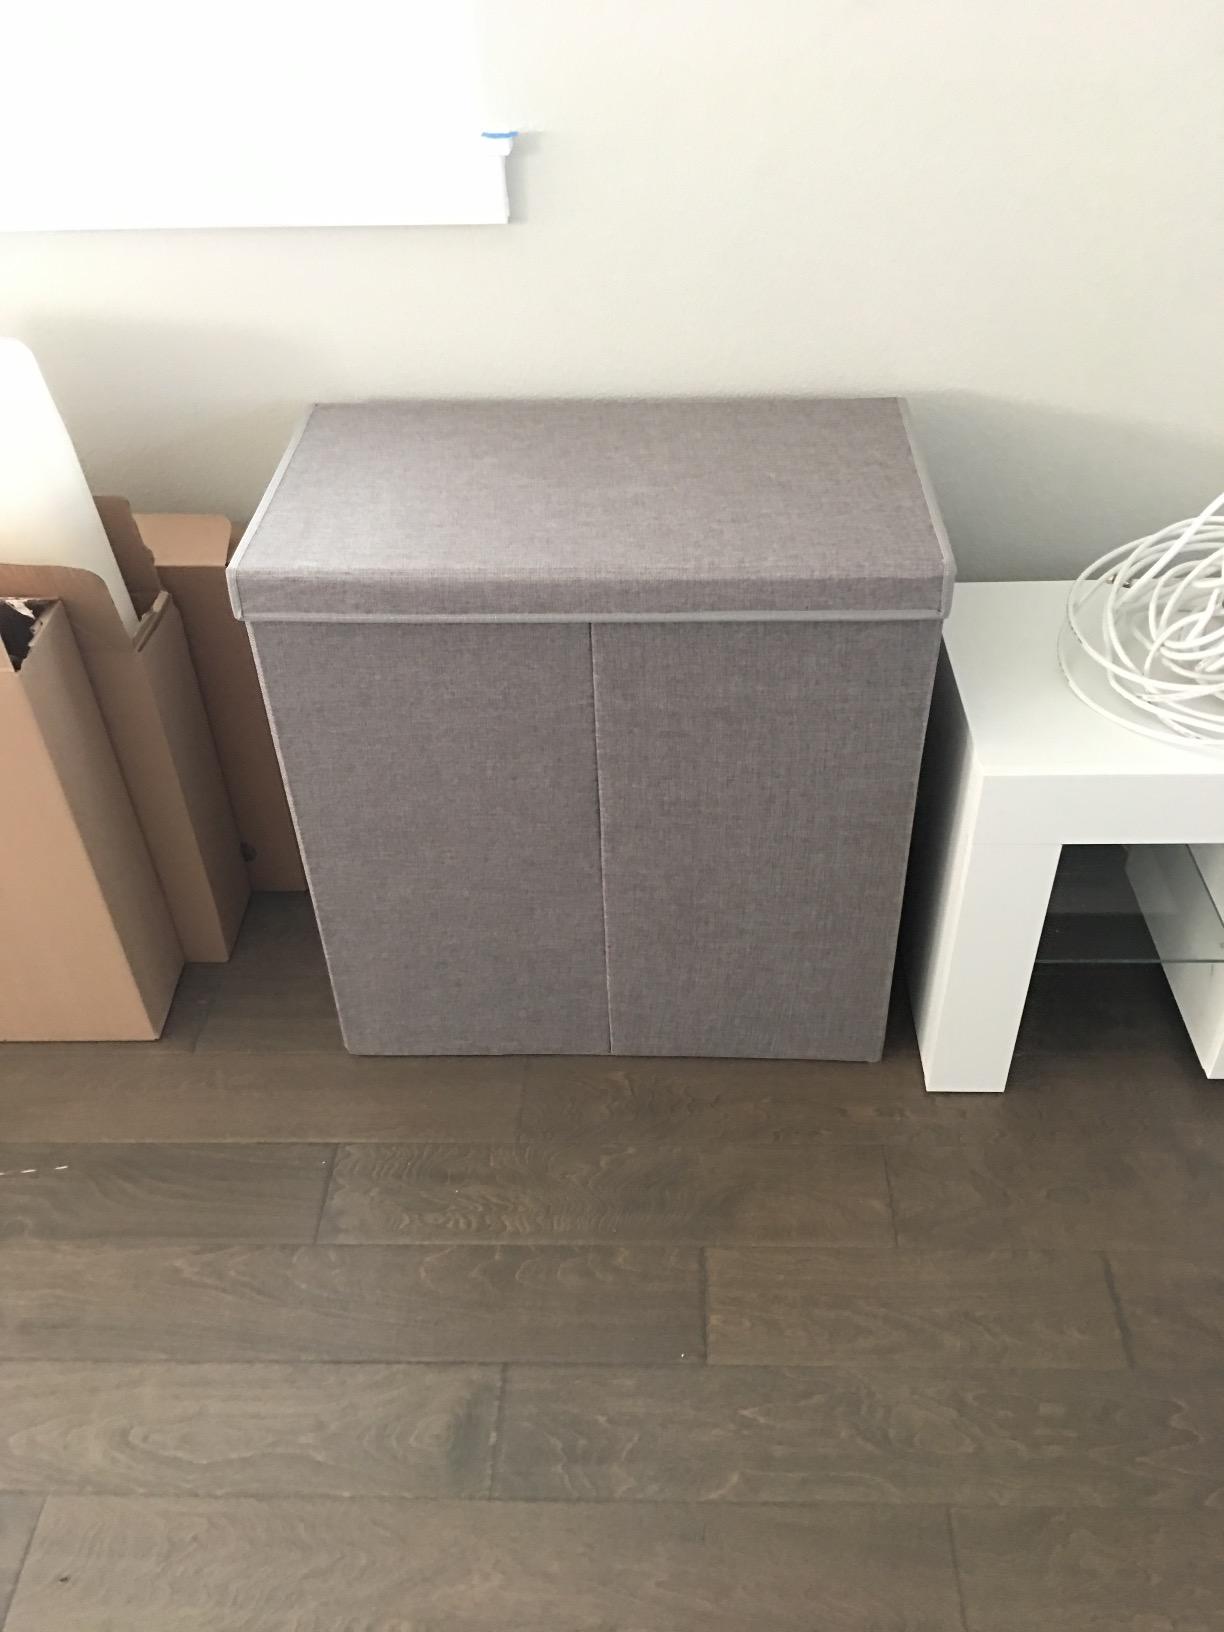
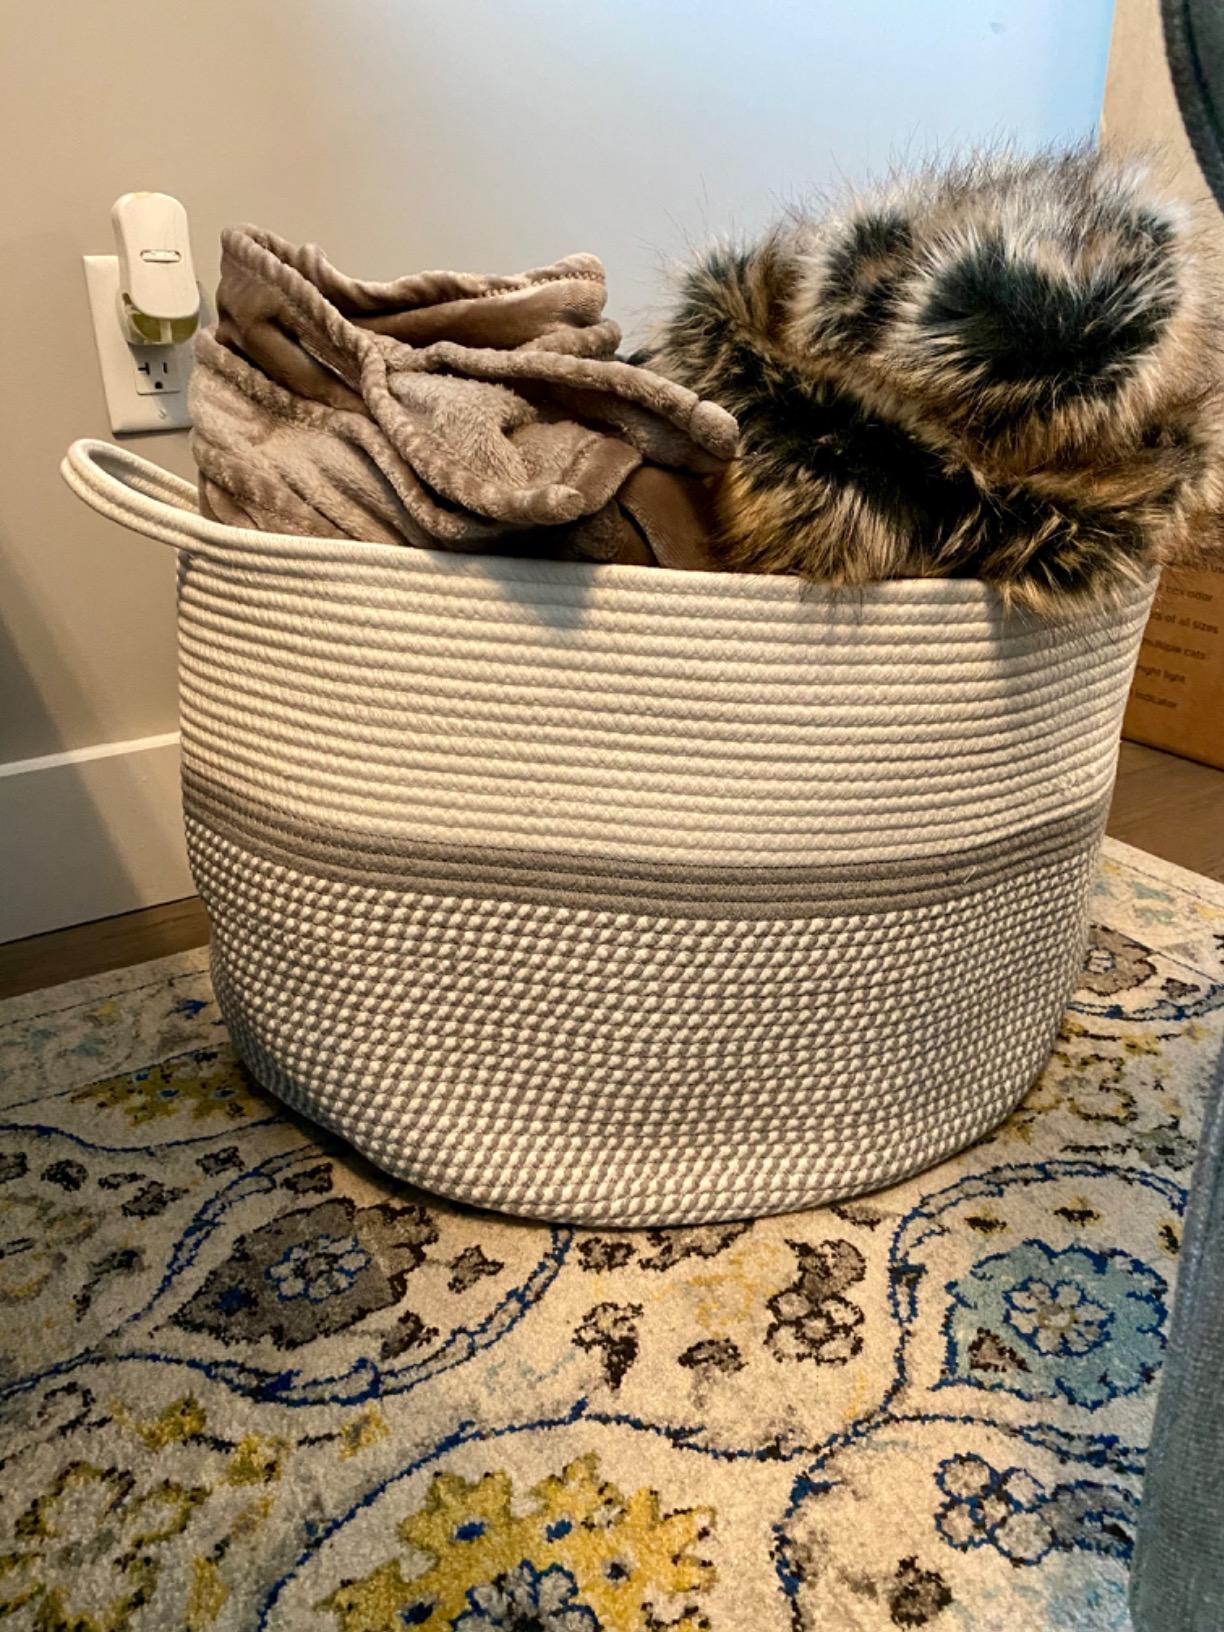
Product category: items_hamper
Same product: no